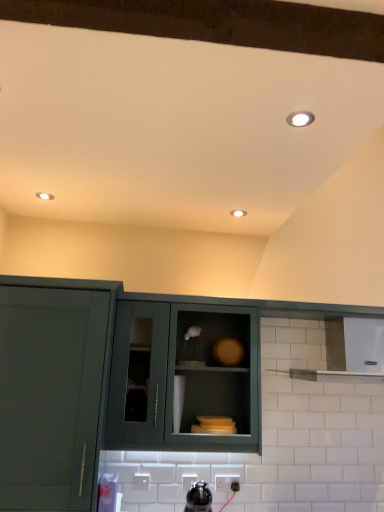
Question: From a real-world perspective, locate the 3rd cabinetry positioned below the matte white recessed light at center. Your answer should be formatted as a tuple, i.e. [(x, y)], where the tuple contains the x and y coordinates of a point satisfying the conditions above. The coordinates should be between 0 and 1, indicating the normalized pixel location of the point.
Answer: [(0.320, 0.760)]